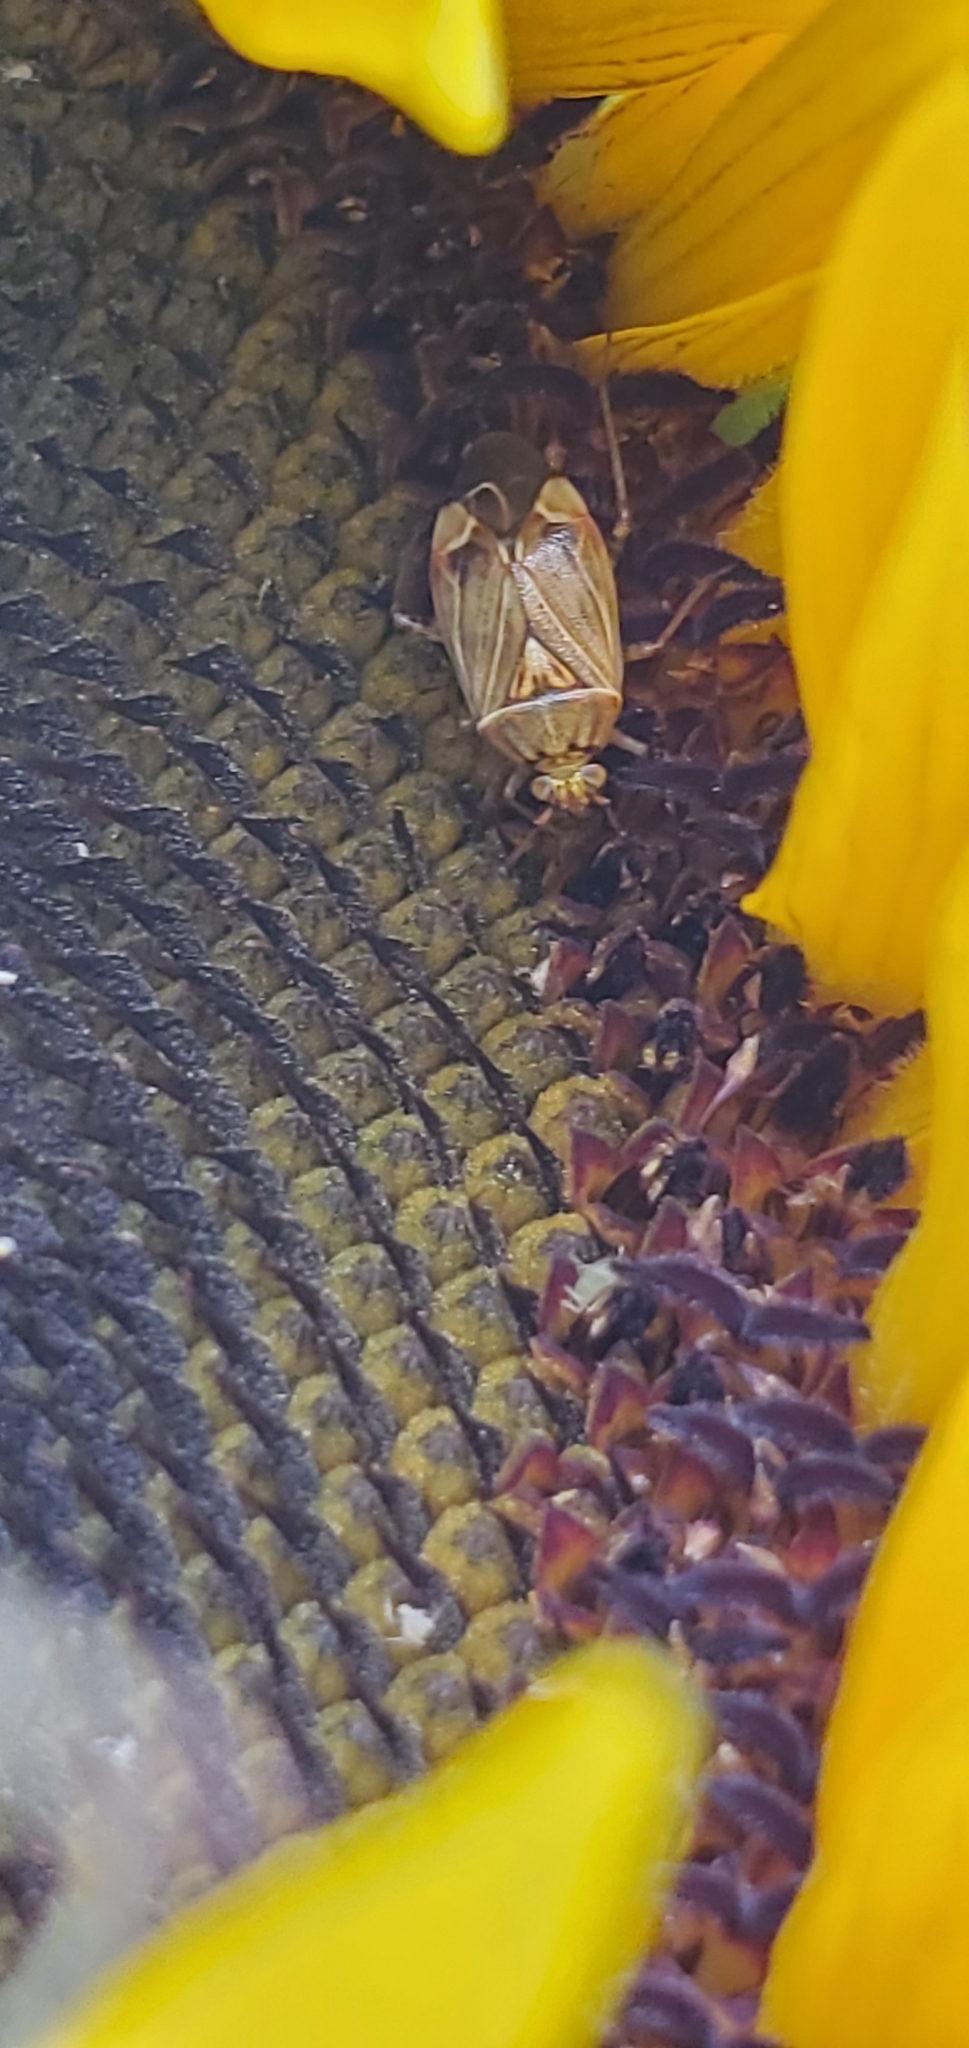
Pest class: lygus_bug